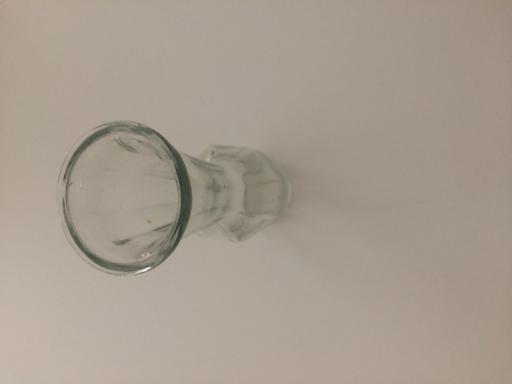
Waste category: glass